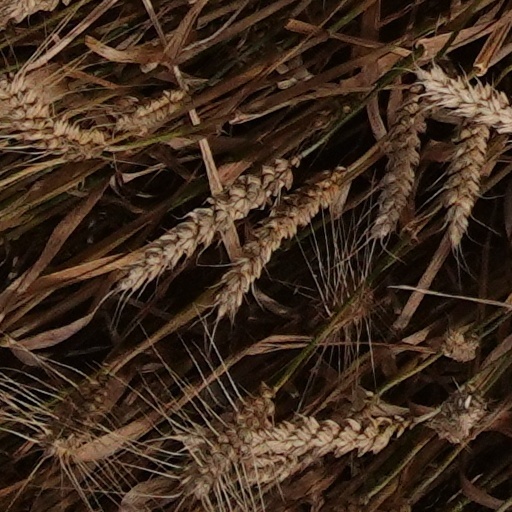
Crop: wheat